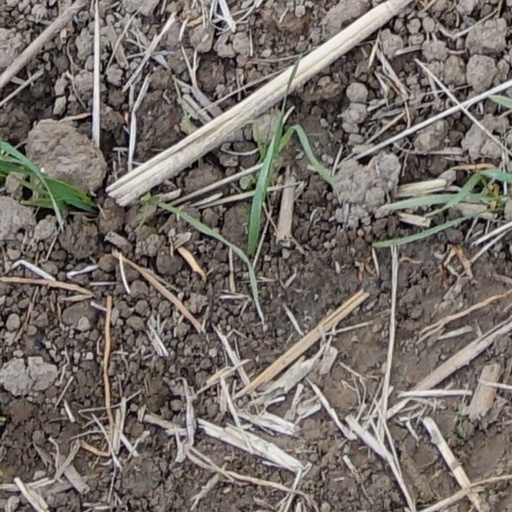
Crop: wheat